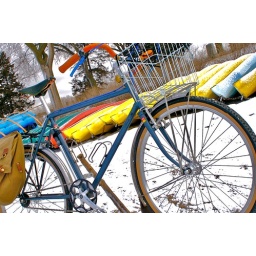
my bike near some kayaks wintering at lake calhoun